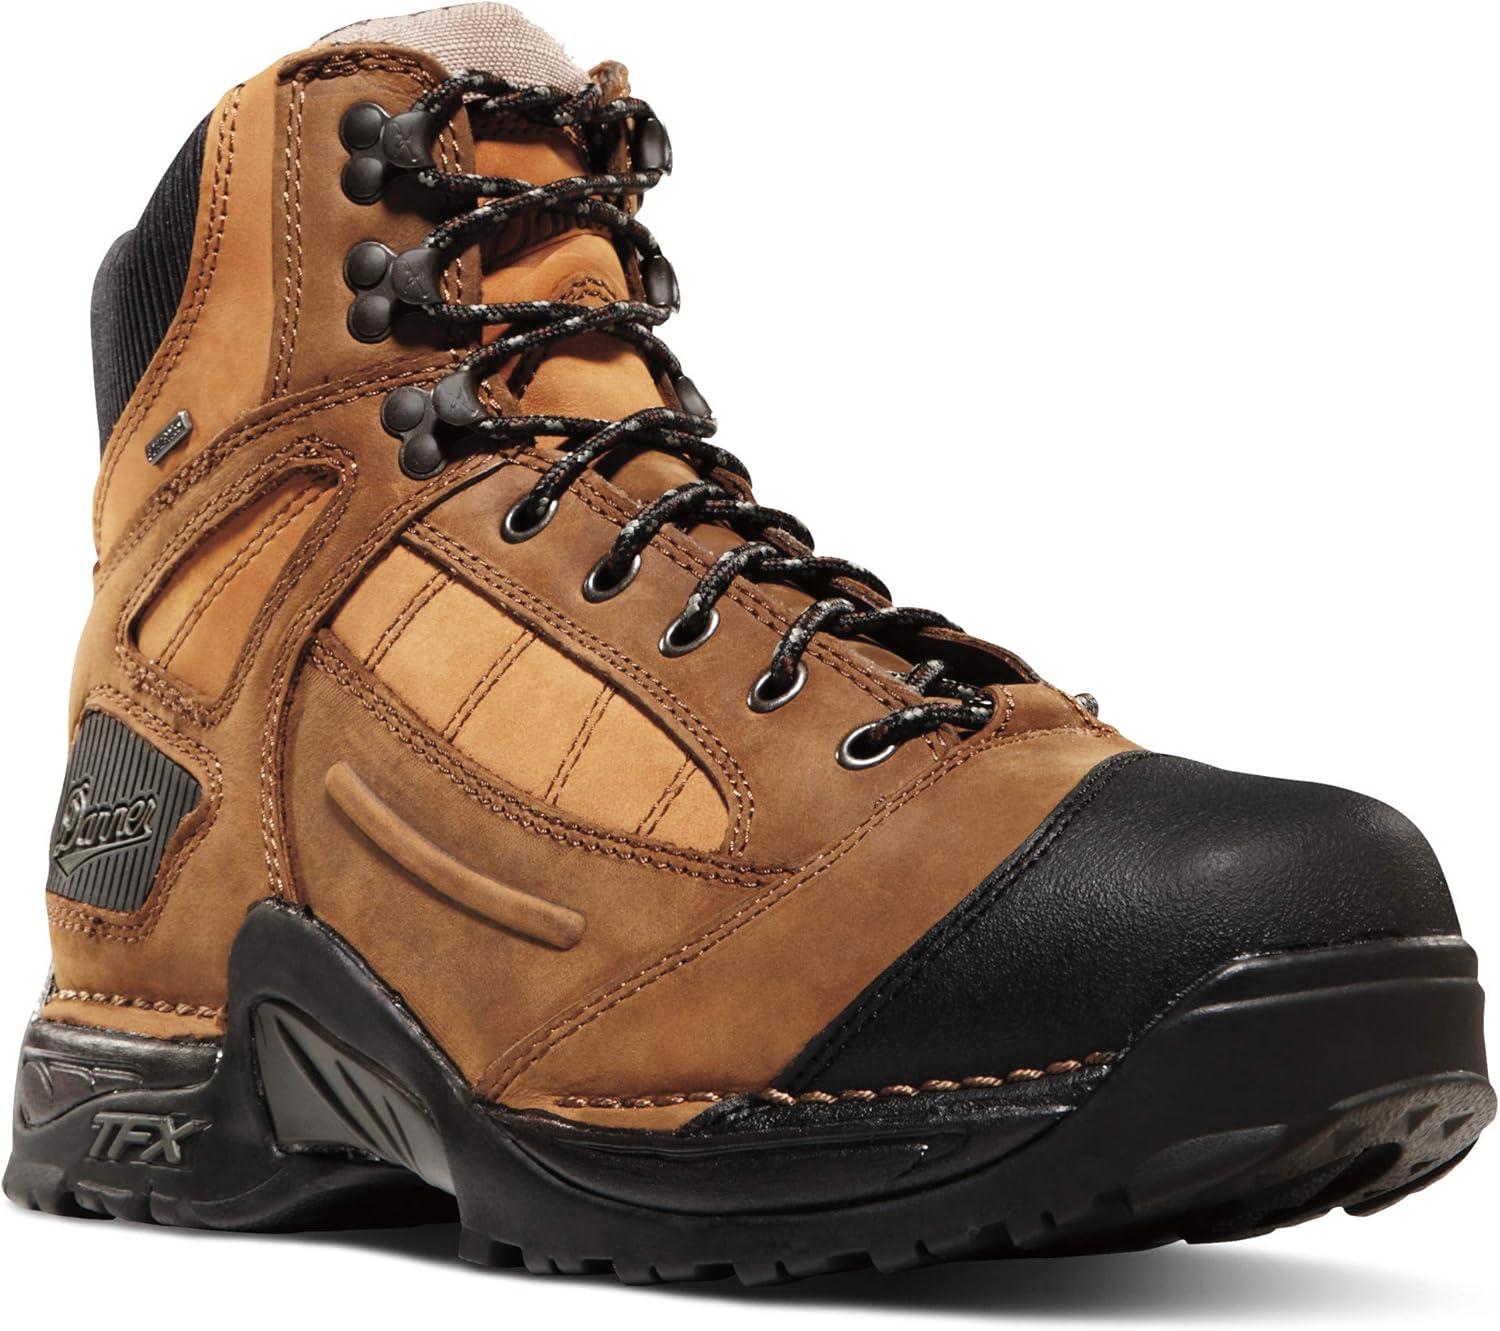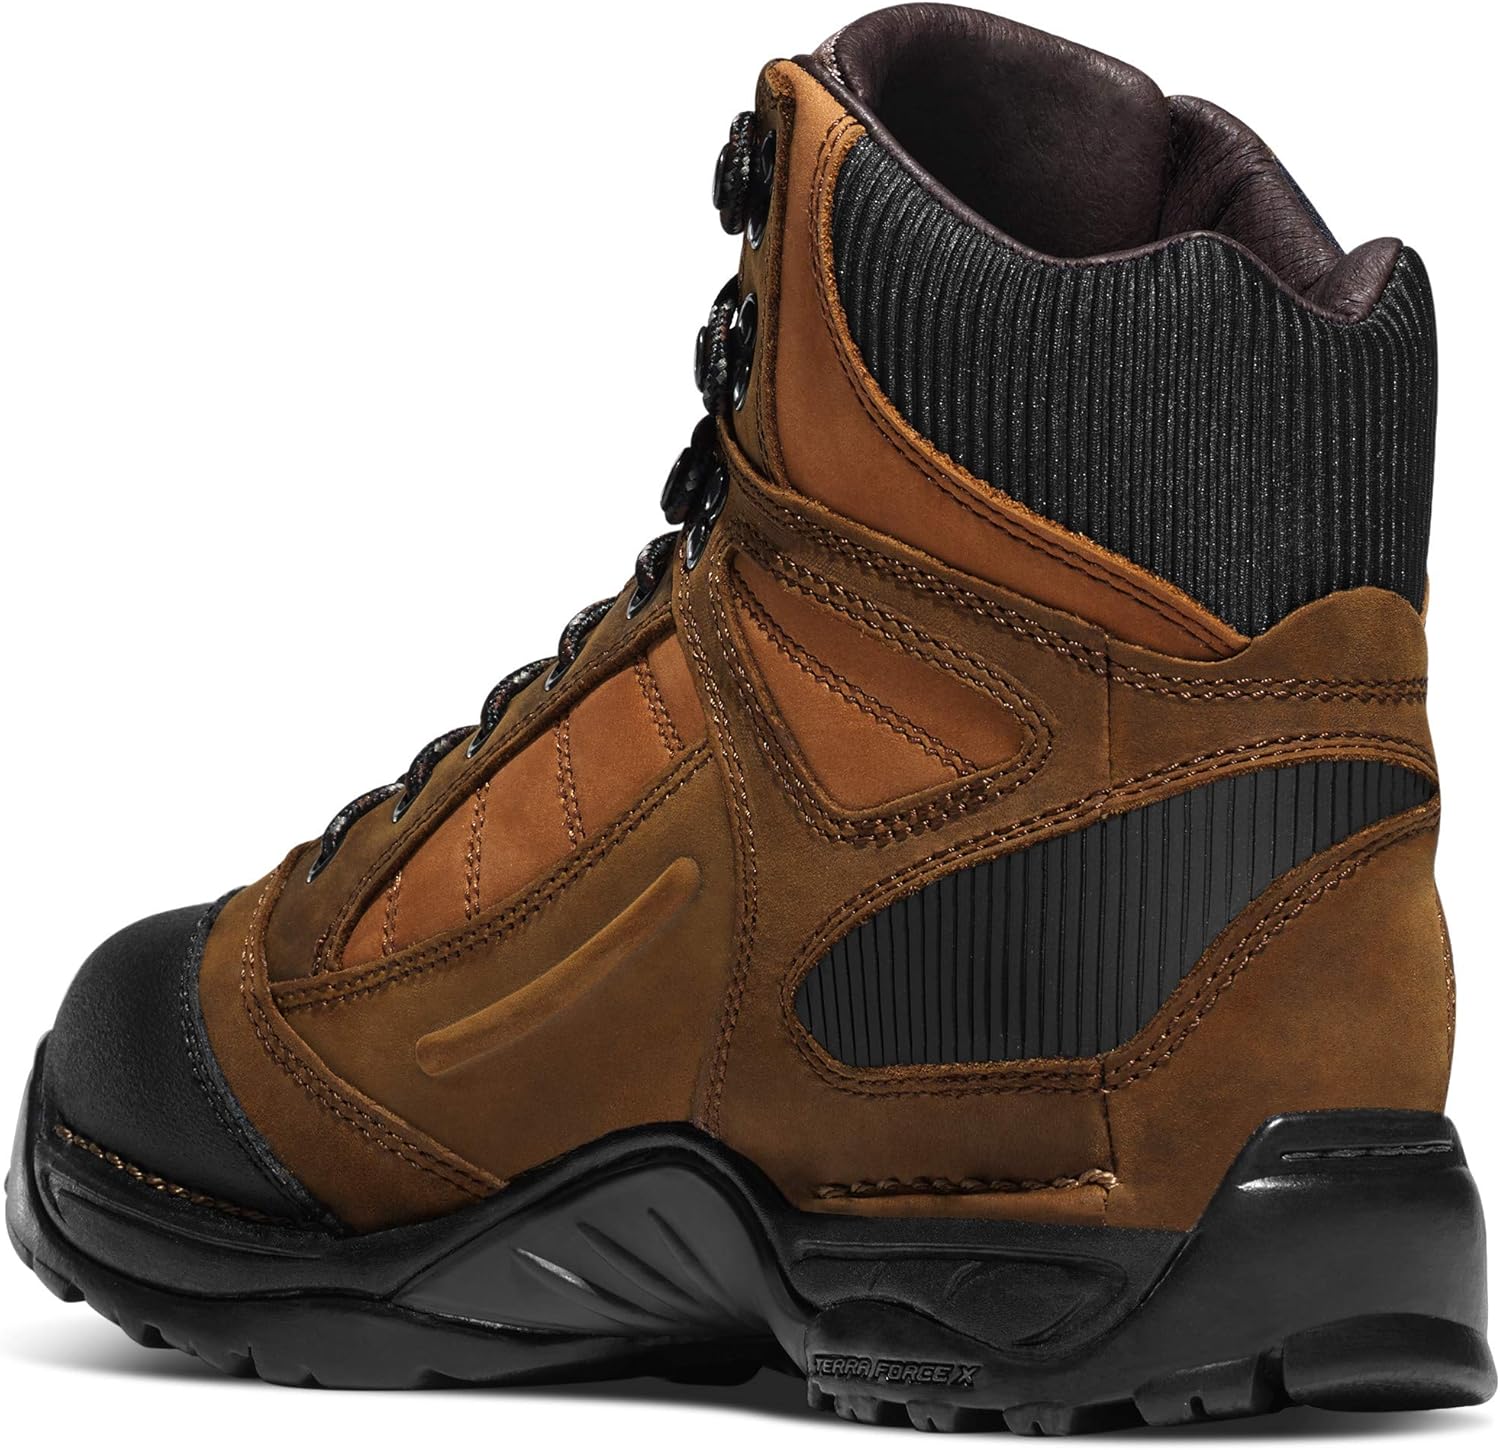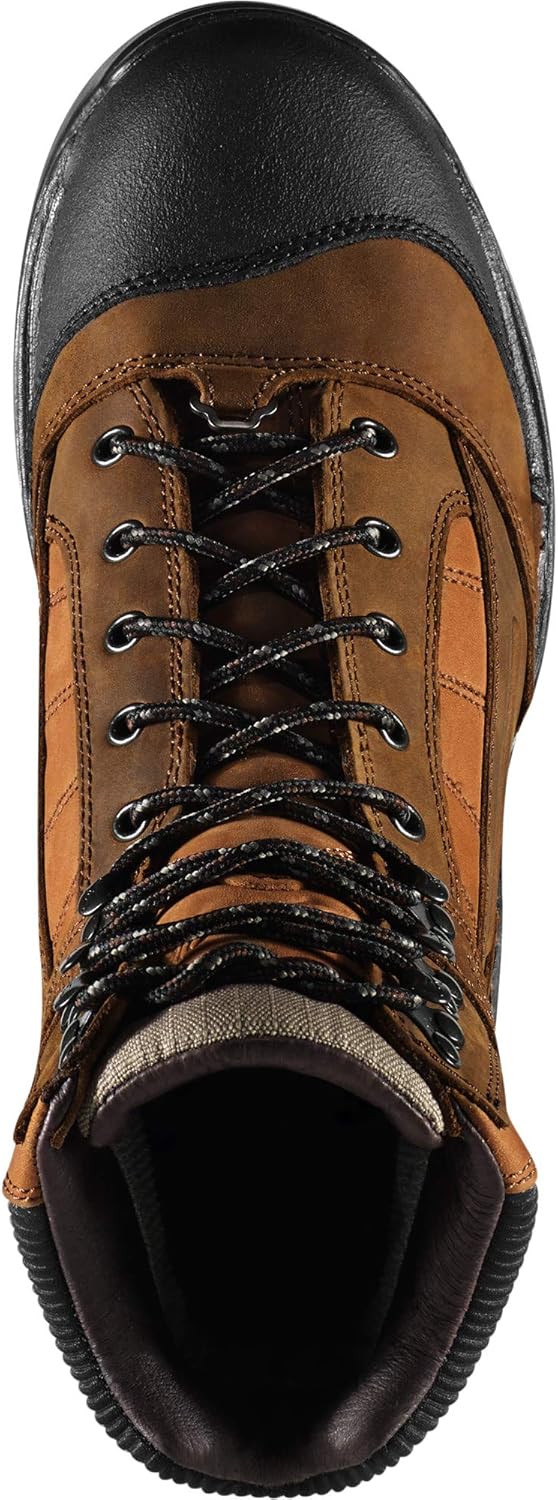
Danner Men's Instigator 6" Gore-Tex Hiking Boot
Category: AMAZON FASHION
At Danner, they are craftsmen. They pay attention to details. They forgo quantity for quality, with the knowledge that the boots they craft are no better than the hands that create them.
Features: 100% Leather | Imported | Rubber sole | Shaft measures approximately 6 inches from arch